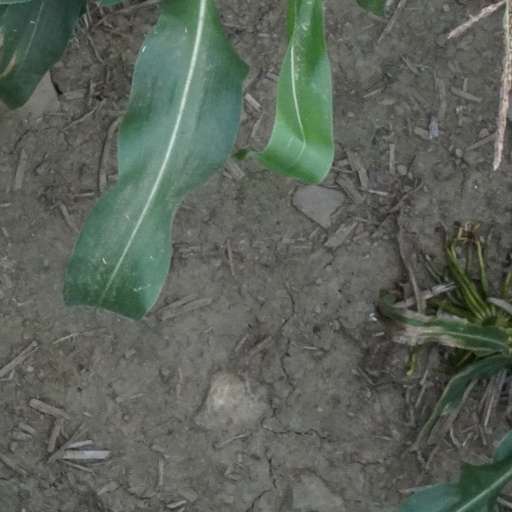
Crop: maize; corn